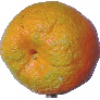
Label: mandarine